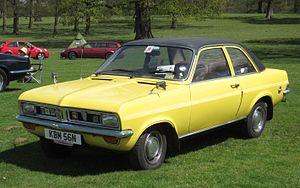
Vauxhall Viva HC (1975)